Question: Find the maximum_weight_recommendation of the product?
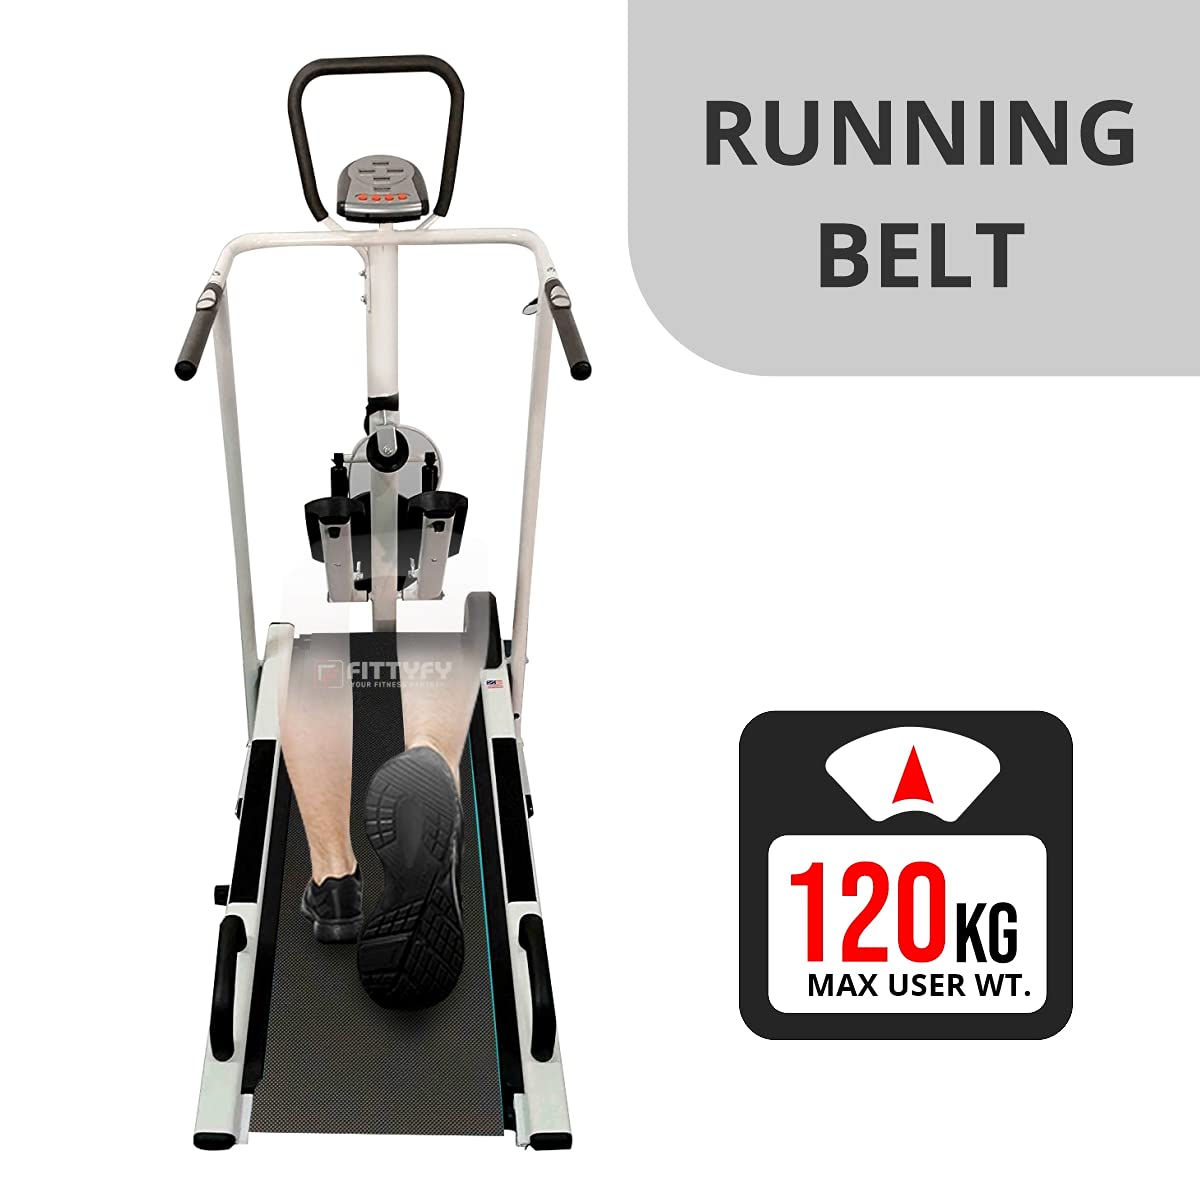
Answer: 120 kilogram